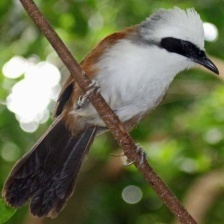
Species: SAMATRAN THRUSH
Scientific name: MYOPHONUS CASTANEUS